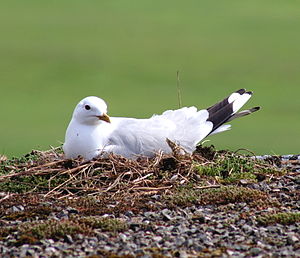
Stormmåge / Bestand
Stormmåge er en mågefugl, der er udbredt i det nordlige Europa og Asien. Den er en almindelig dansk ynglefugl, der yngler i kolonier på øer og holme ved de danske kyster samt enkelte steder i indlandet ved søer og moser. Arten er desuden en meget almindelig træk- og vintergæst nordfra. I størrelse ligger den mellem de to andre almindelige mågearter i Danmark: hættemågen og sølvmågen.